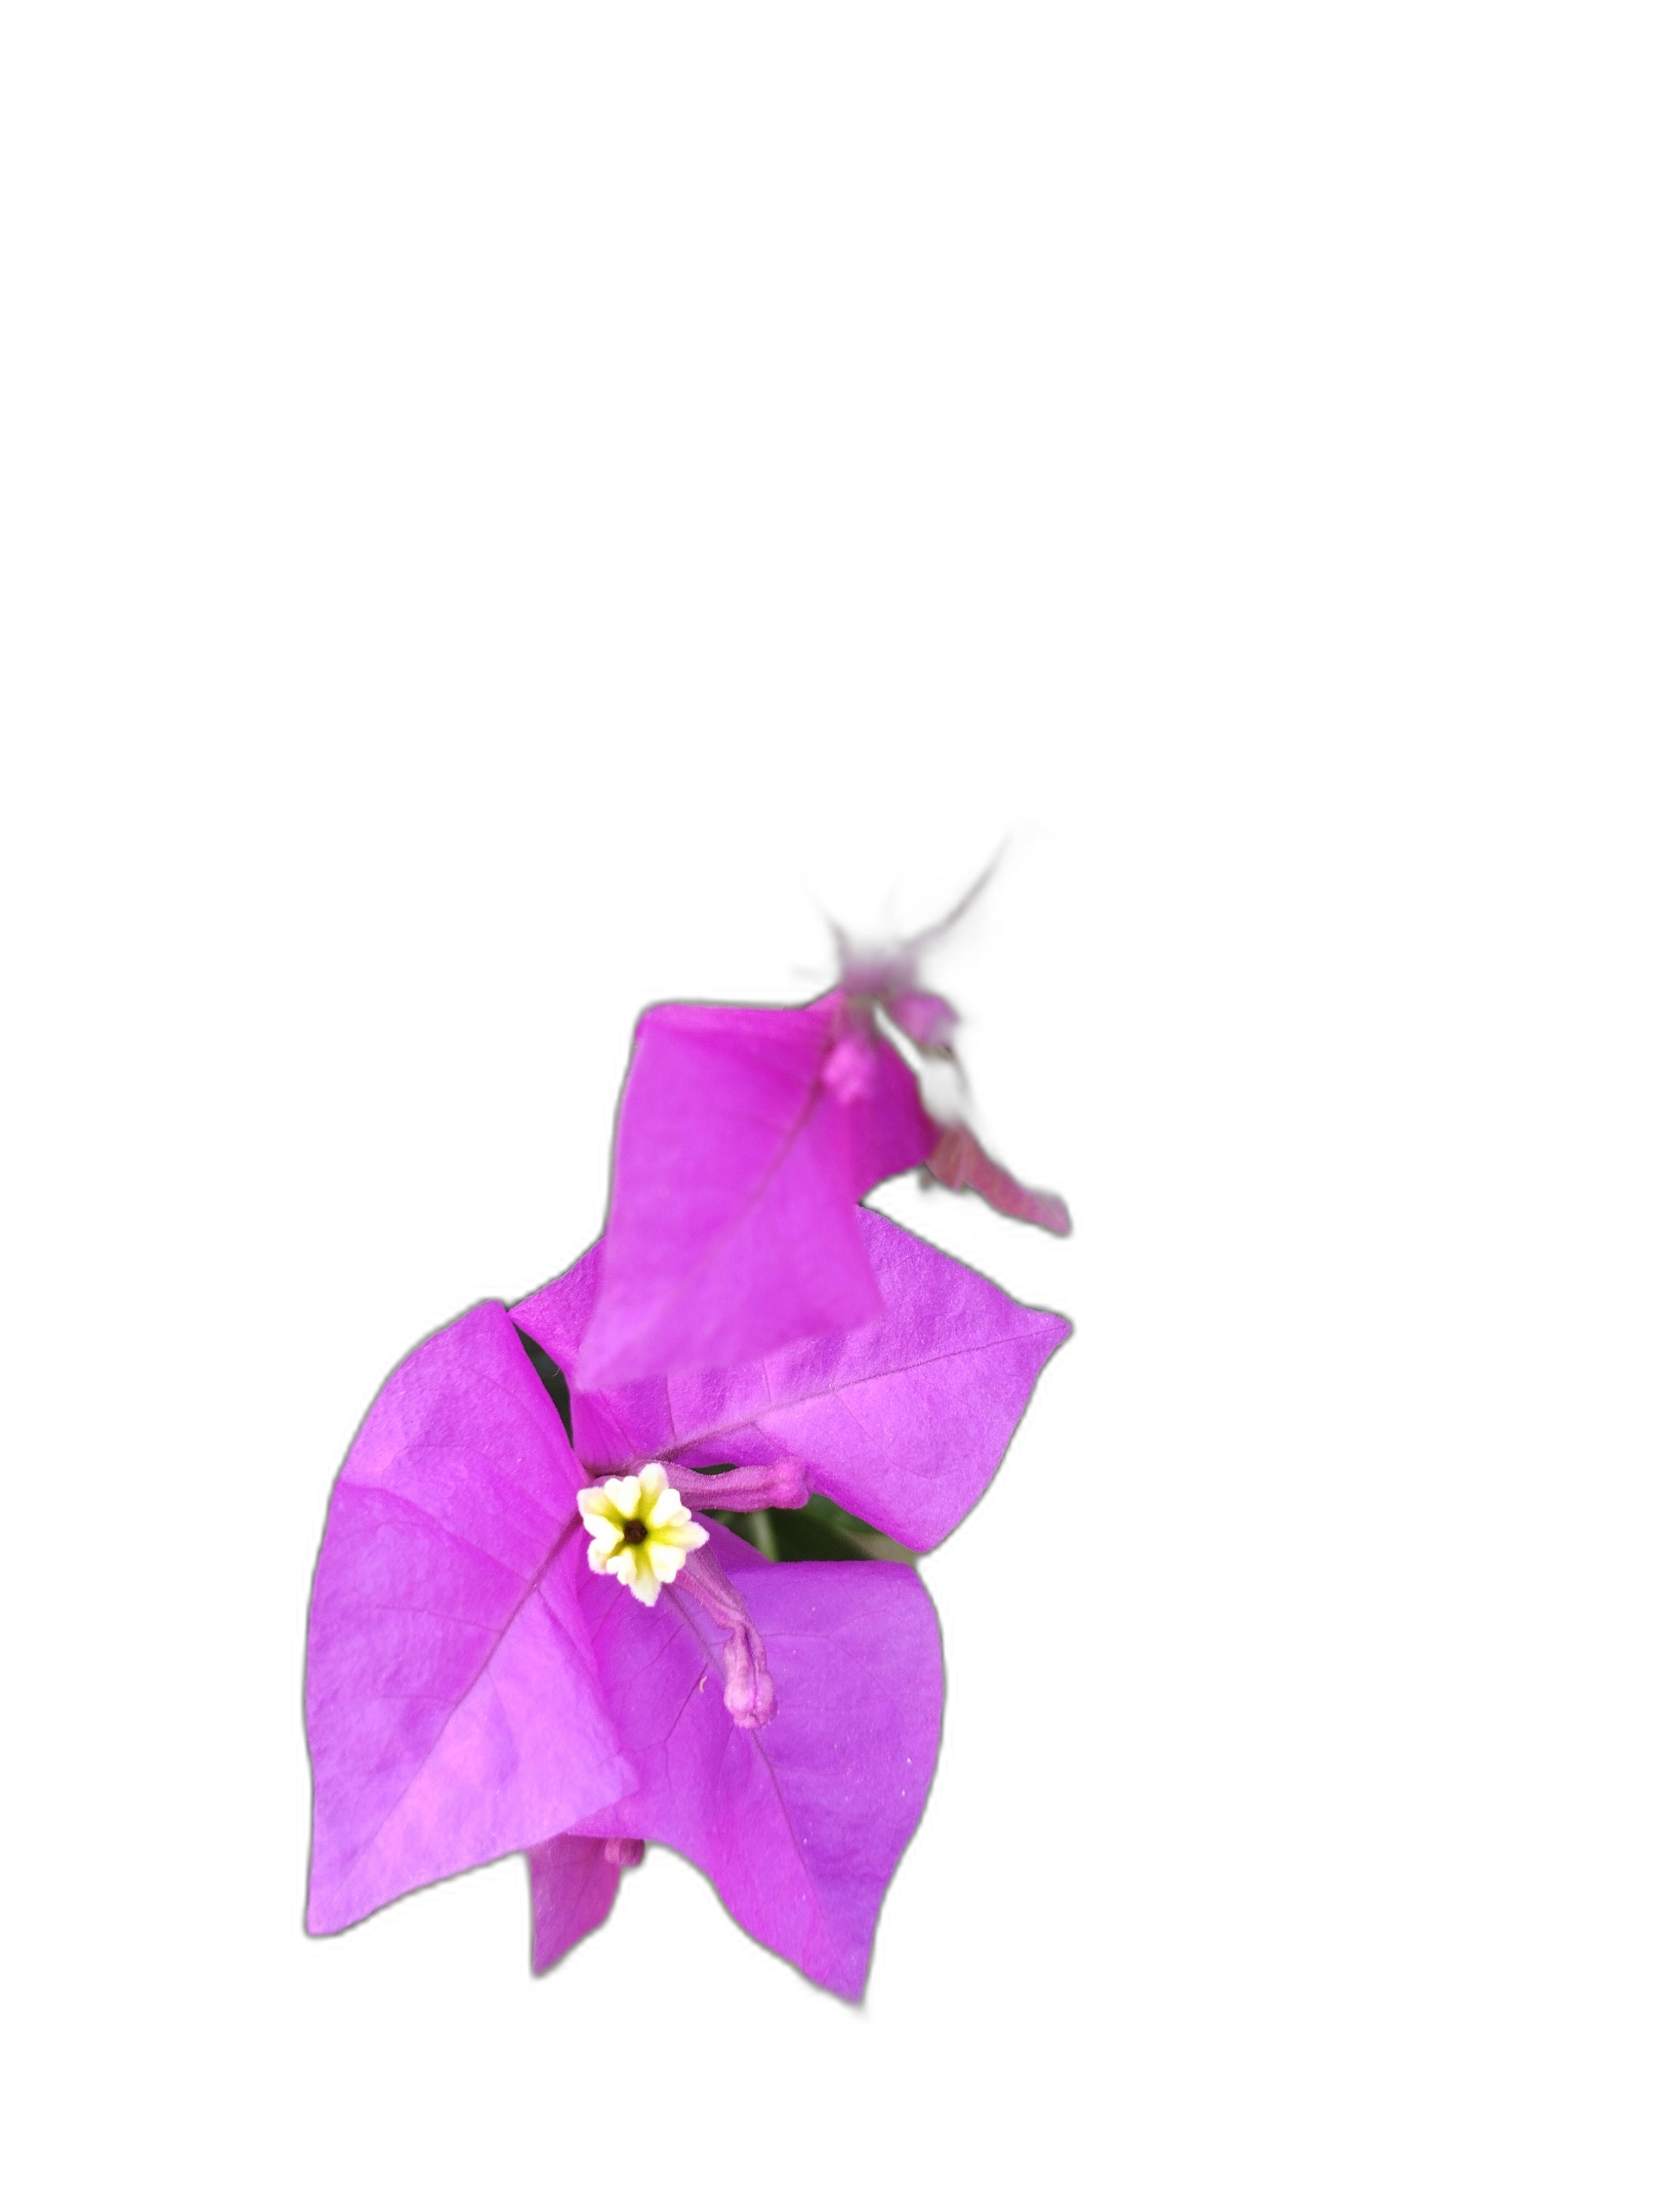
Label: Bougainvillea